Hans G. Conrad

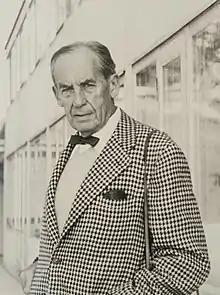
Hans G. Conrad (photo): Walter Gropius at the terrace of the Ulm School of Design during the building opening ceremonies, 1 October 1955

At first he studied product design and then visual communication. Conrad met his first wife, Eva-Maria Koch, who was also a student at the HfG, in Ulm. Otl Aicher and Conrad developed an exhibition system for the electrical appliance manufacturer Max Braun (company) that was used for the first time at the Deutsche Rundfunk- Phono- und Fernsehen Ausstellung (German Broadcasting, Phonograph and Television Exhibition) in Düsseldorf in 1955. In 1956, the combined phonograph-radio device Phonosuper Braun SK 4, later known as the Schneewittchensarg (Snow White's Casket), which is one of the most influential design developments of the 20th century (design: Hans Gugelot, Dieter Rams and Otl Aicher), was introduced in this design setting. He designed an exhibition bus for Braun as a final project, which was, however, never realized.